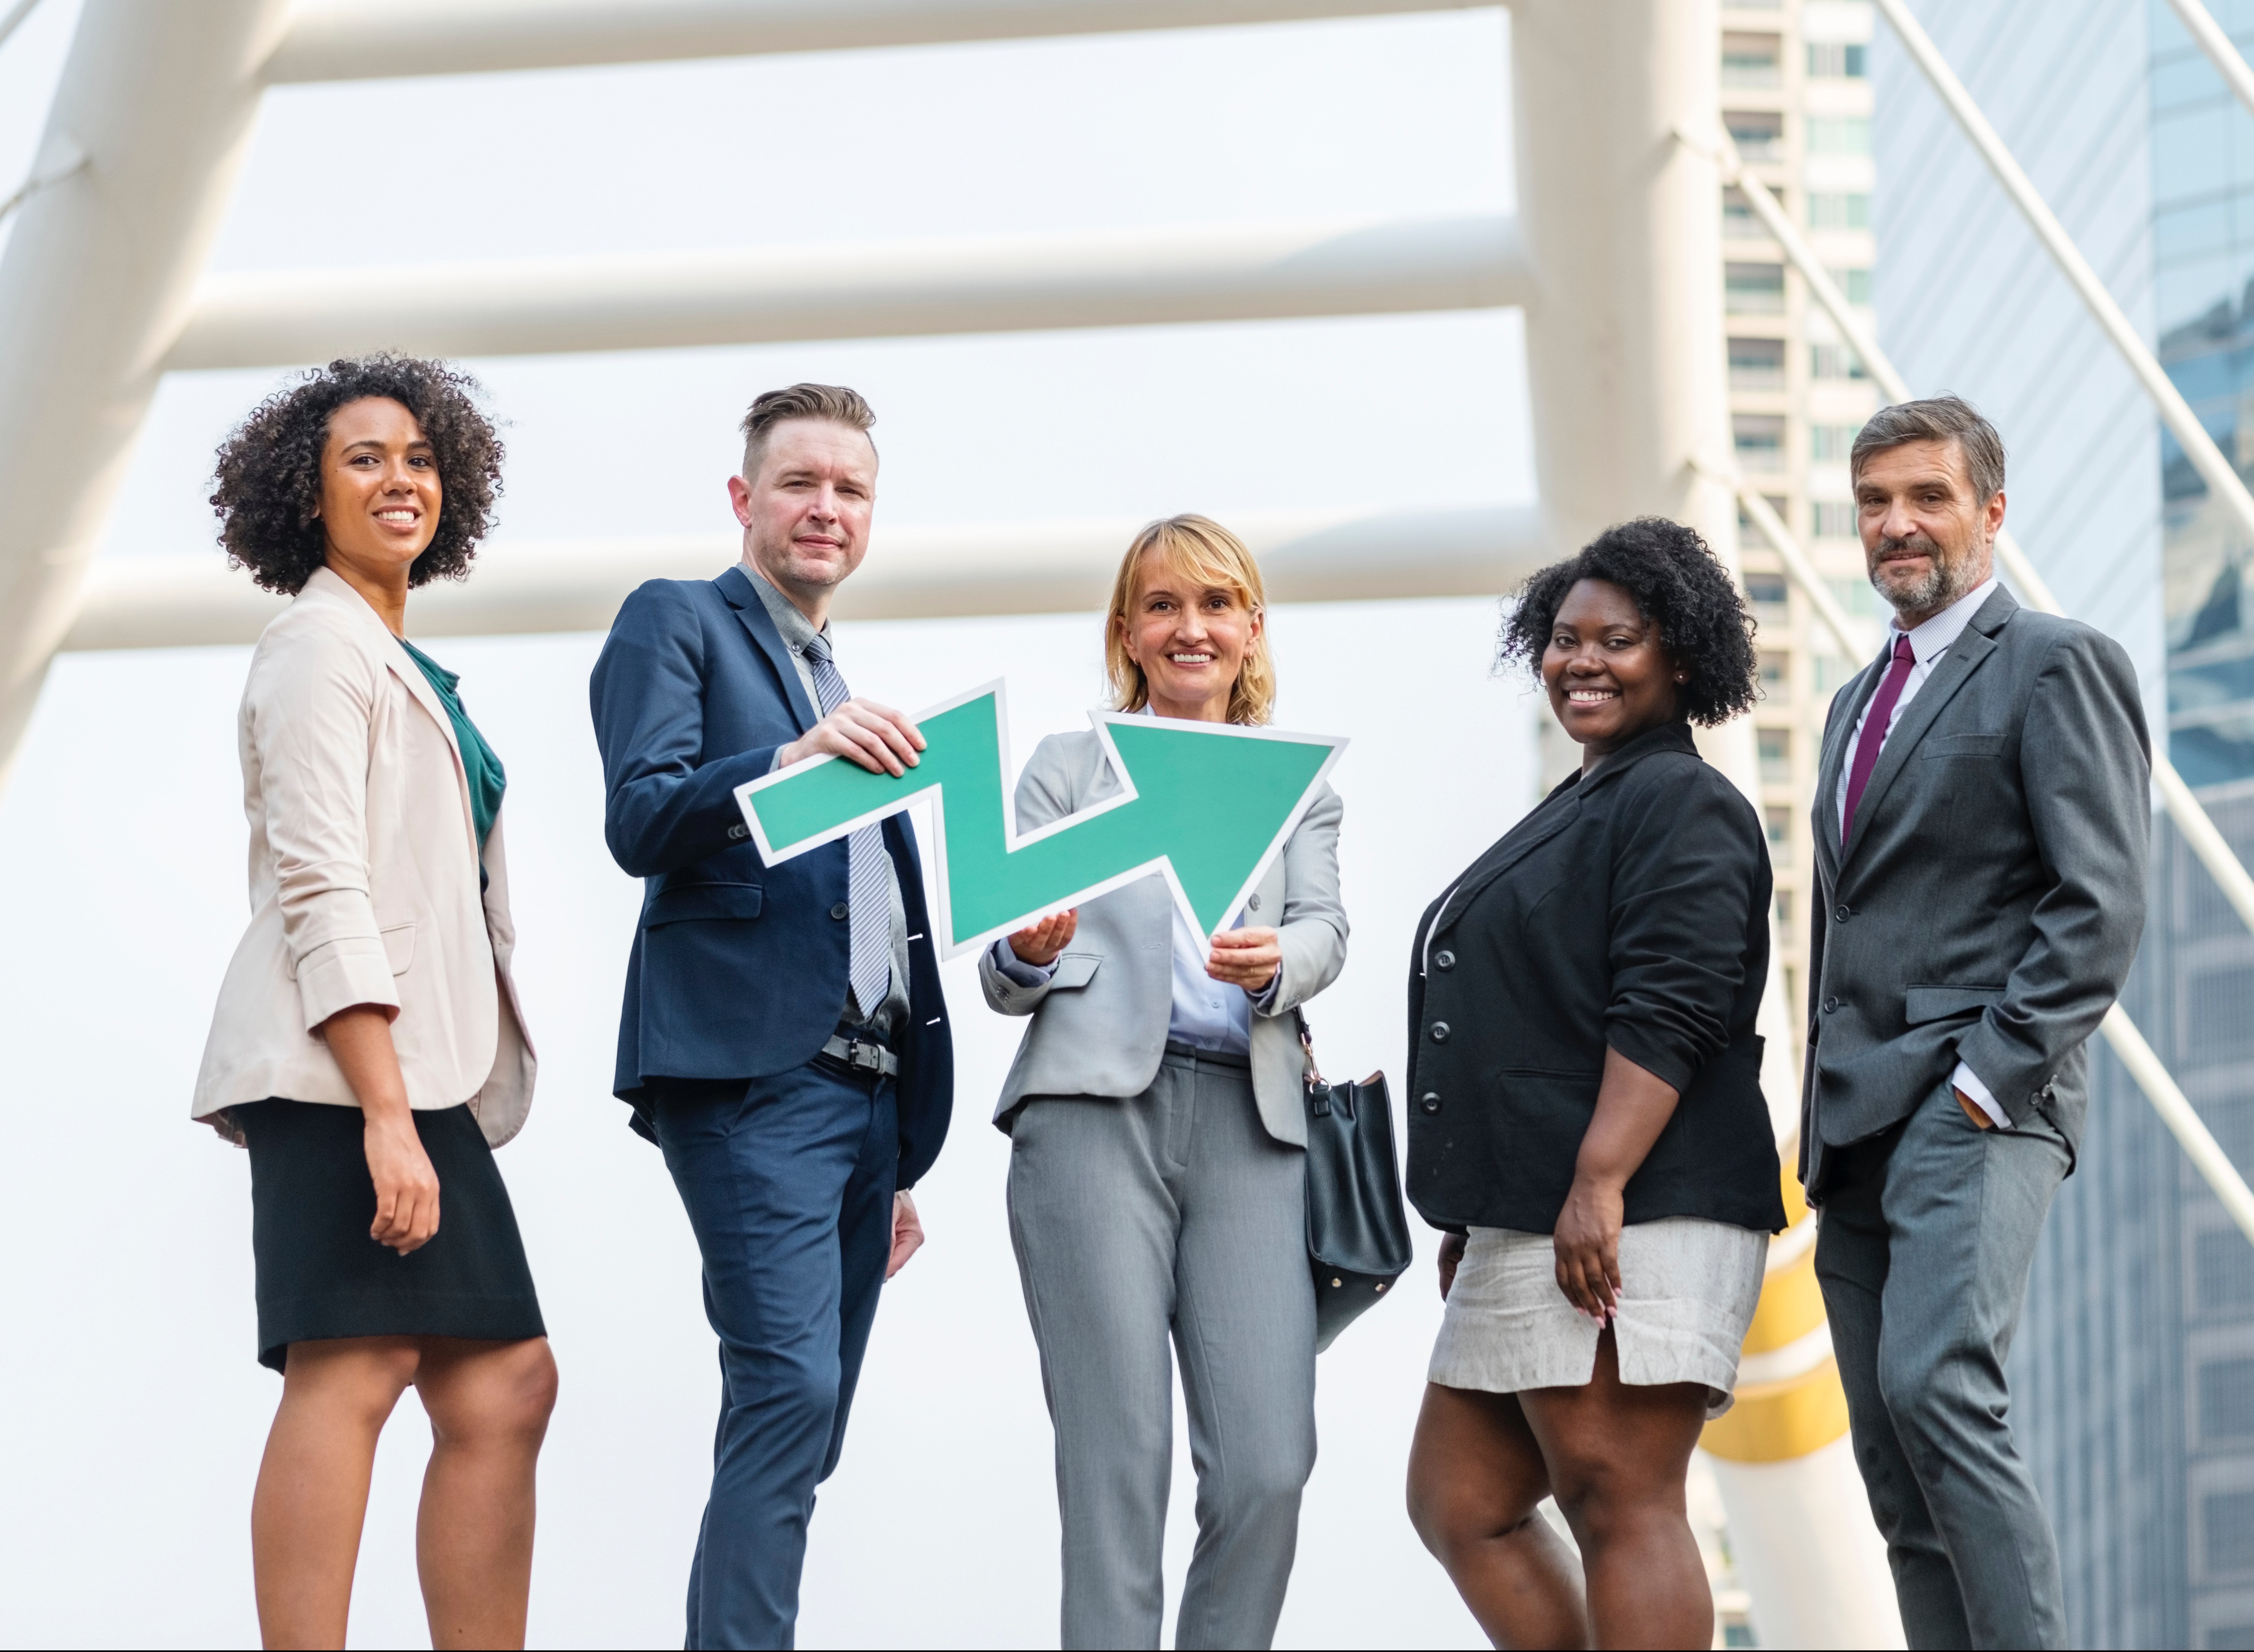
social group, product, job, white collar worker, businessperson, event, business, employment, real estate, team, tourism, collaboration, student, travel